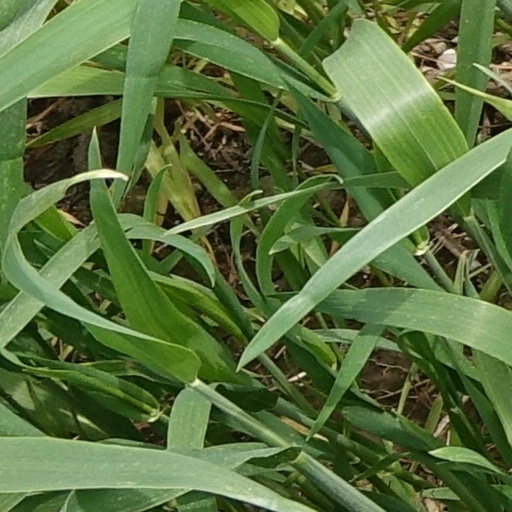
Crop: wheat